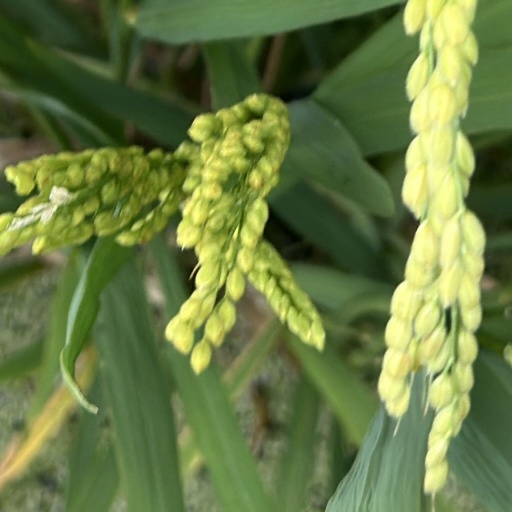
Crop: rice